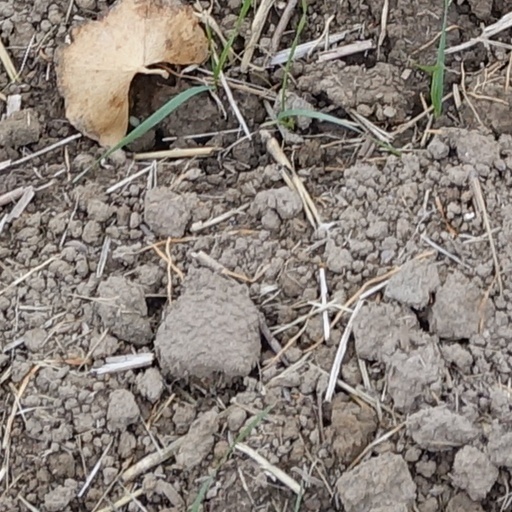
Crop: wheat